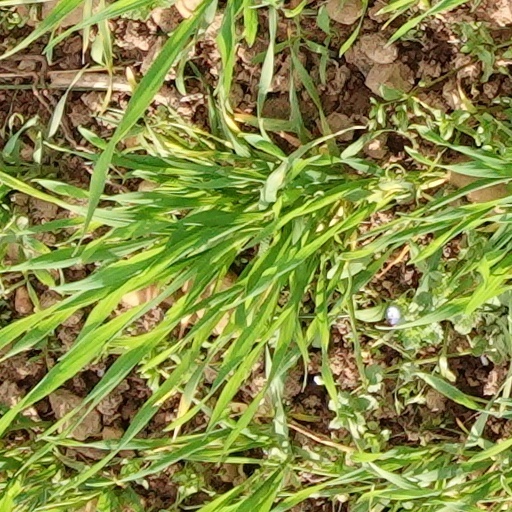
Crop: wheat